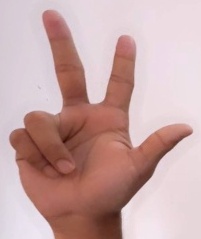
ASL sign: 3